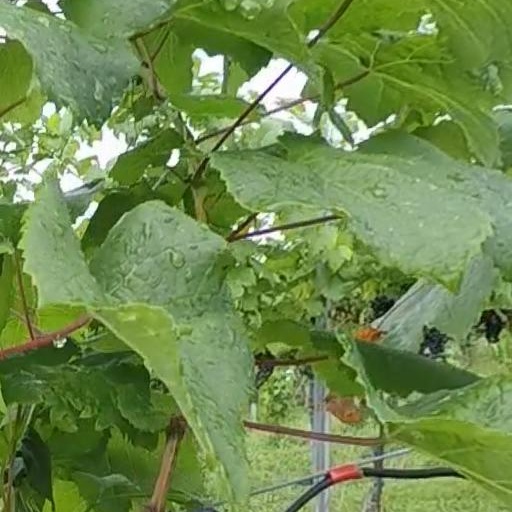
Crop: grape